Asafa Powell

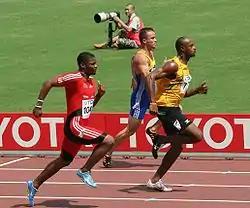
Powell leading a heat at the 2007 World Championships in Osaka, Japan.

On 9 September 2007, in the opening heats of the IAAF Grand Prix in Rieti, Italy, Powell ran a new world record time of 9.74 s (+1.7 m/s) in the 100 m, thus fulfilling the promise he had made earlier after his bronze medal in Osaka, that he would break the record by the end of the year. This was intended to make up for the disappointment of not becoming World Champion. Remarkably, Powell eased up in the final few metres of his record-setting run, indicating that he was saving his strength for the final. In the final itself, Powell finished in 9.78 s (0 m/s windspeed) and bettered his semi-final time when adjusted for wind assistance.